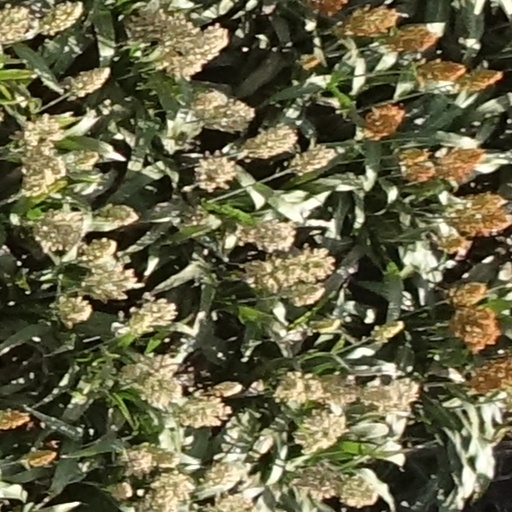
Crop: sorghum